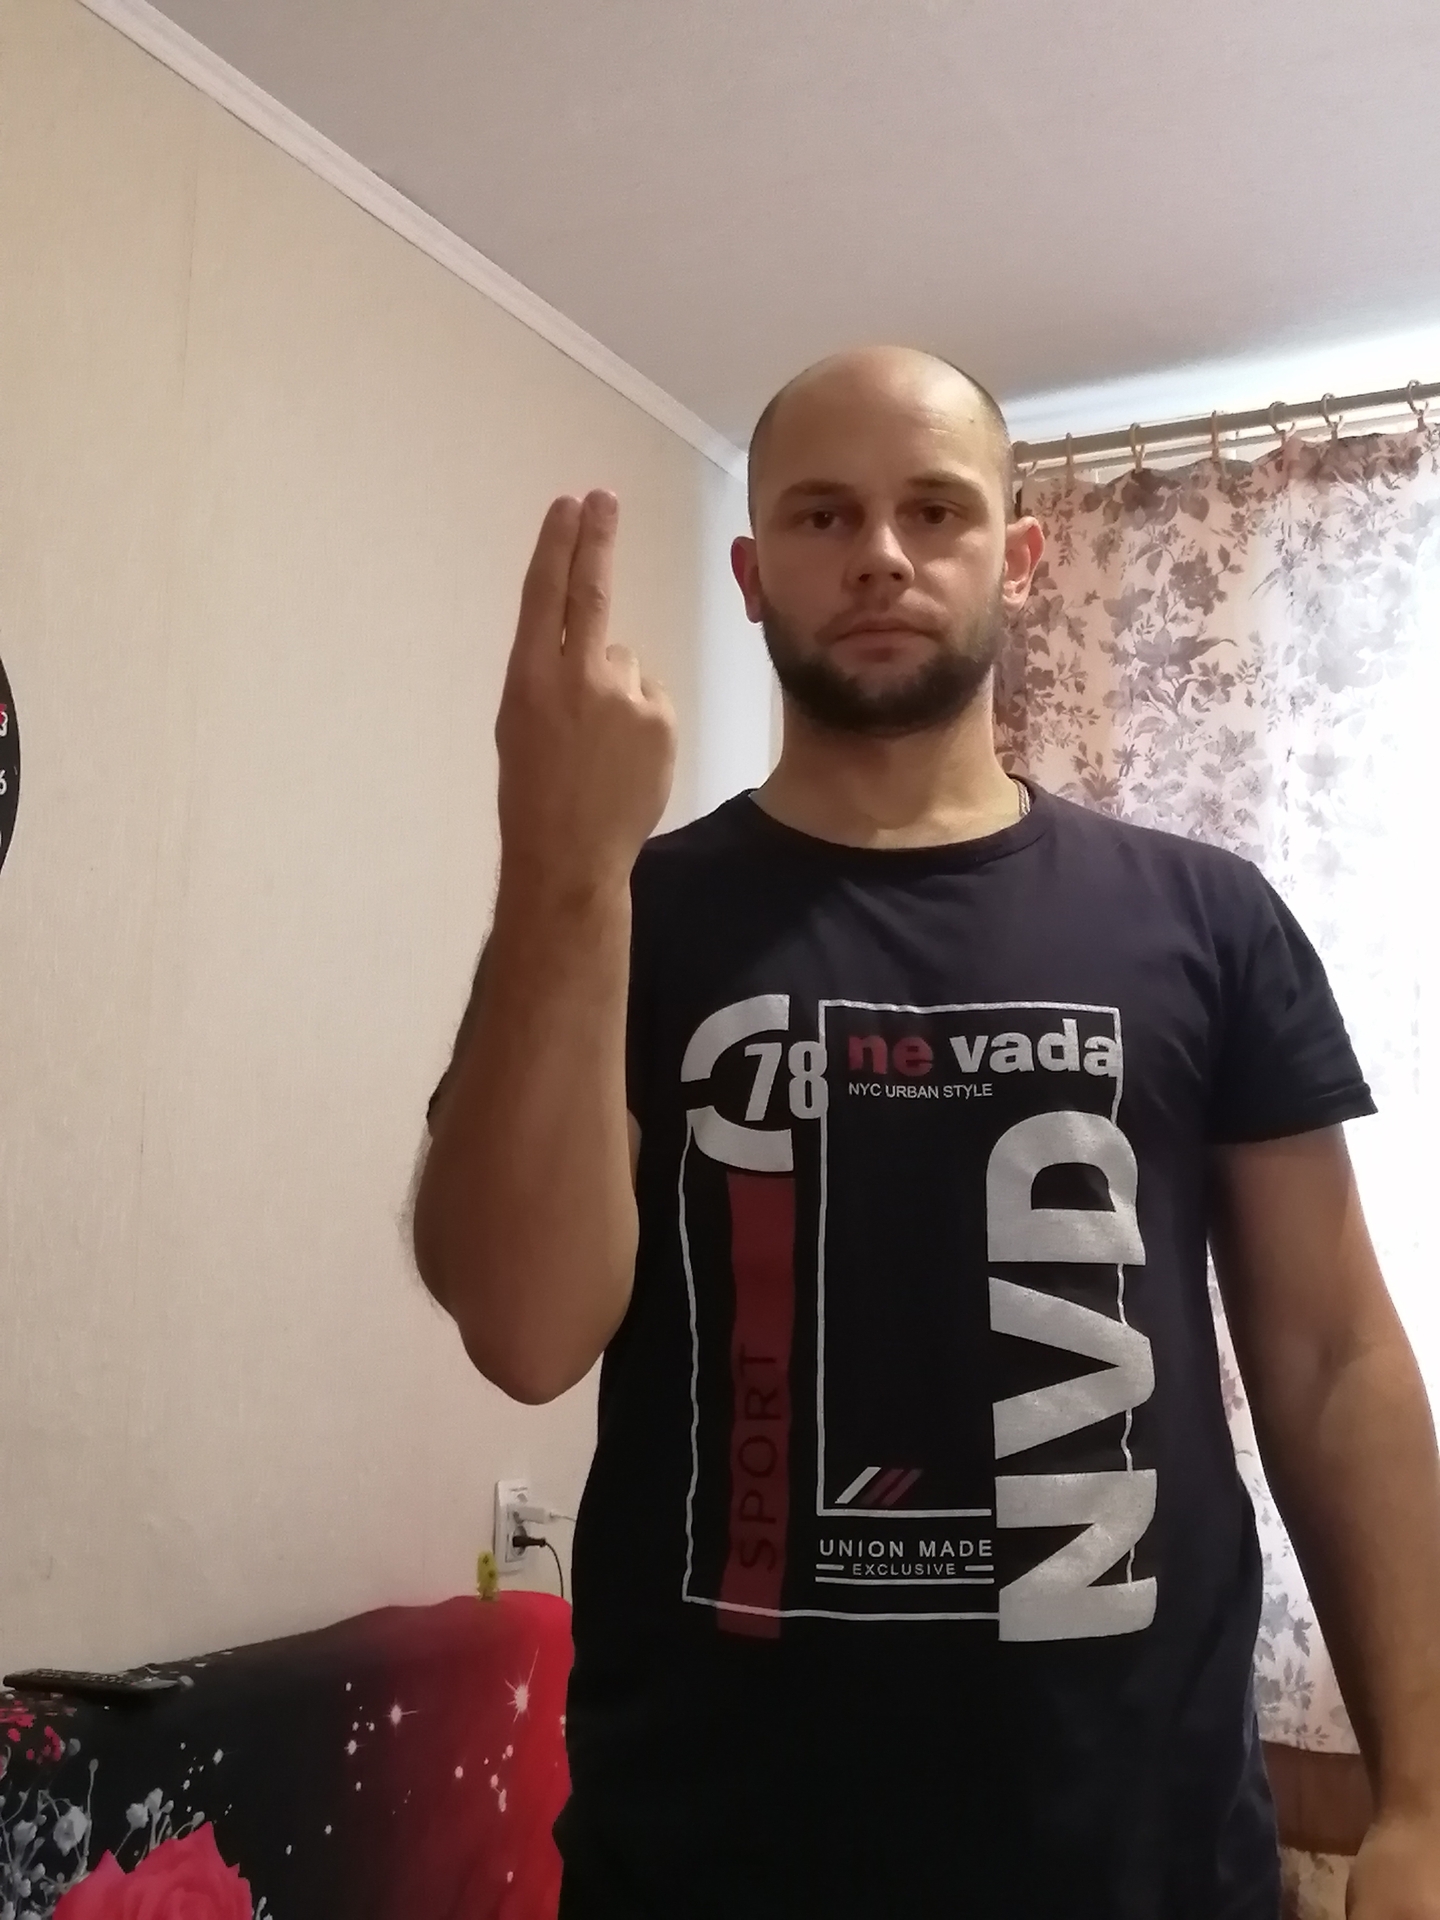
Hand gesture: two_up_inverted